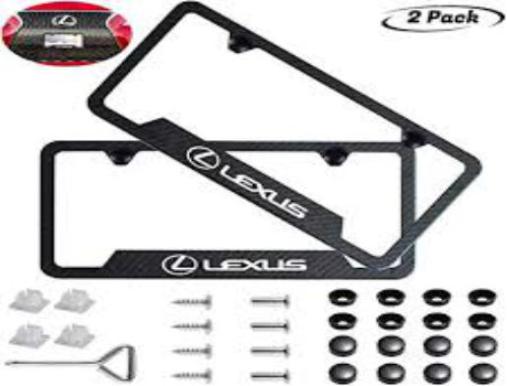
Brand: lexus-1
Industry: Transportation